Star Wars comics

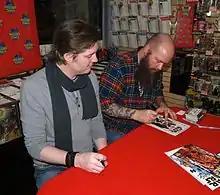
Artist John Cassaday (left) and writer Jason Aaron (right) at a January 2015 signing at Midtown Comics in Manhattan for "Star Wars" #1, the first "Star Wars" comic published by Marvel since 1987.

The initial series, "Star Wars", was released in January 2015, with "Darth Vader" debuting in February.